Dreamboys

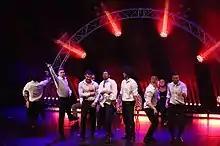
The Dreamboys on Tour in 2019

Dreamboys is a male revue brand with touring theatre shows and nightclub residencies. It was first created by Bari Bacco who no longer is associated to the present company. Dreamboys is known for its male striptease performances and for its dancers' distinctive toned physiques. The brand currently perform over 600 shows per annum, with over 100 different performers and approximately 250,000 guests in attendance.